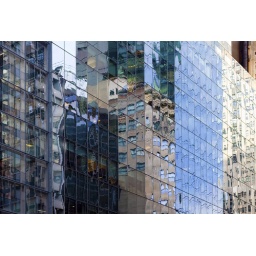
Reflections on a glass building - on 42nd St. near 5th Avenue